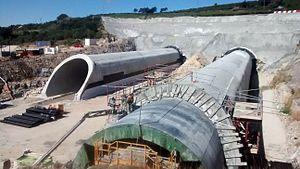
La ligne à grande vitesse Olmedo - Zamora - Santiago de Compostela, parfois dénommée ligne à grande vitesse de Galice, est une ligne à grande vitesse dont l'objectif est de connecter ferroviairement la Galice au reste de l'Espagne péninsulaire. Elle s'embranche sur la ligne à grande vitesse Madrid-Valladolid dans la ville d'Olmedo et aboutit après 434,86 km à Saint-Jacques-de-Compostelle en se connectant pour l'instant sur le réseau conventionnel galicien pour atteindre les gare de Orense-Empalme et de Saint-Jacques-de-Compostelle, assurant ainsi une liaison avec La Coruña-San Cristóbal et donc l'Axe Atlantique à grande vitesse.